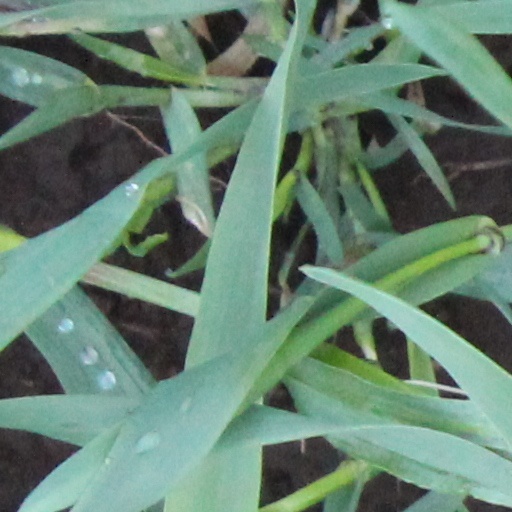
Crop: wheat